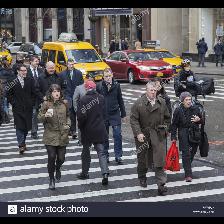
Label: Human